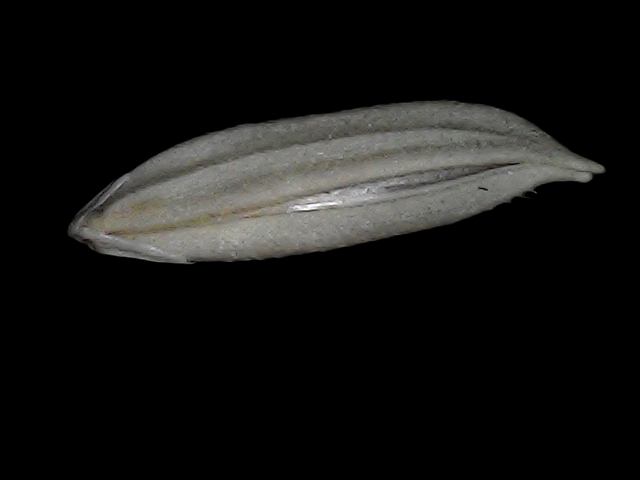
Rice variety: Bd57